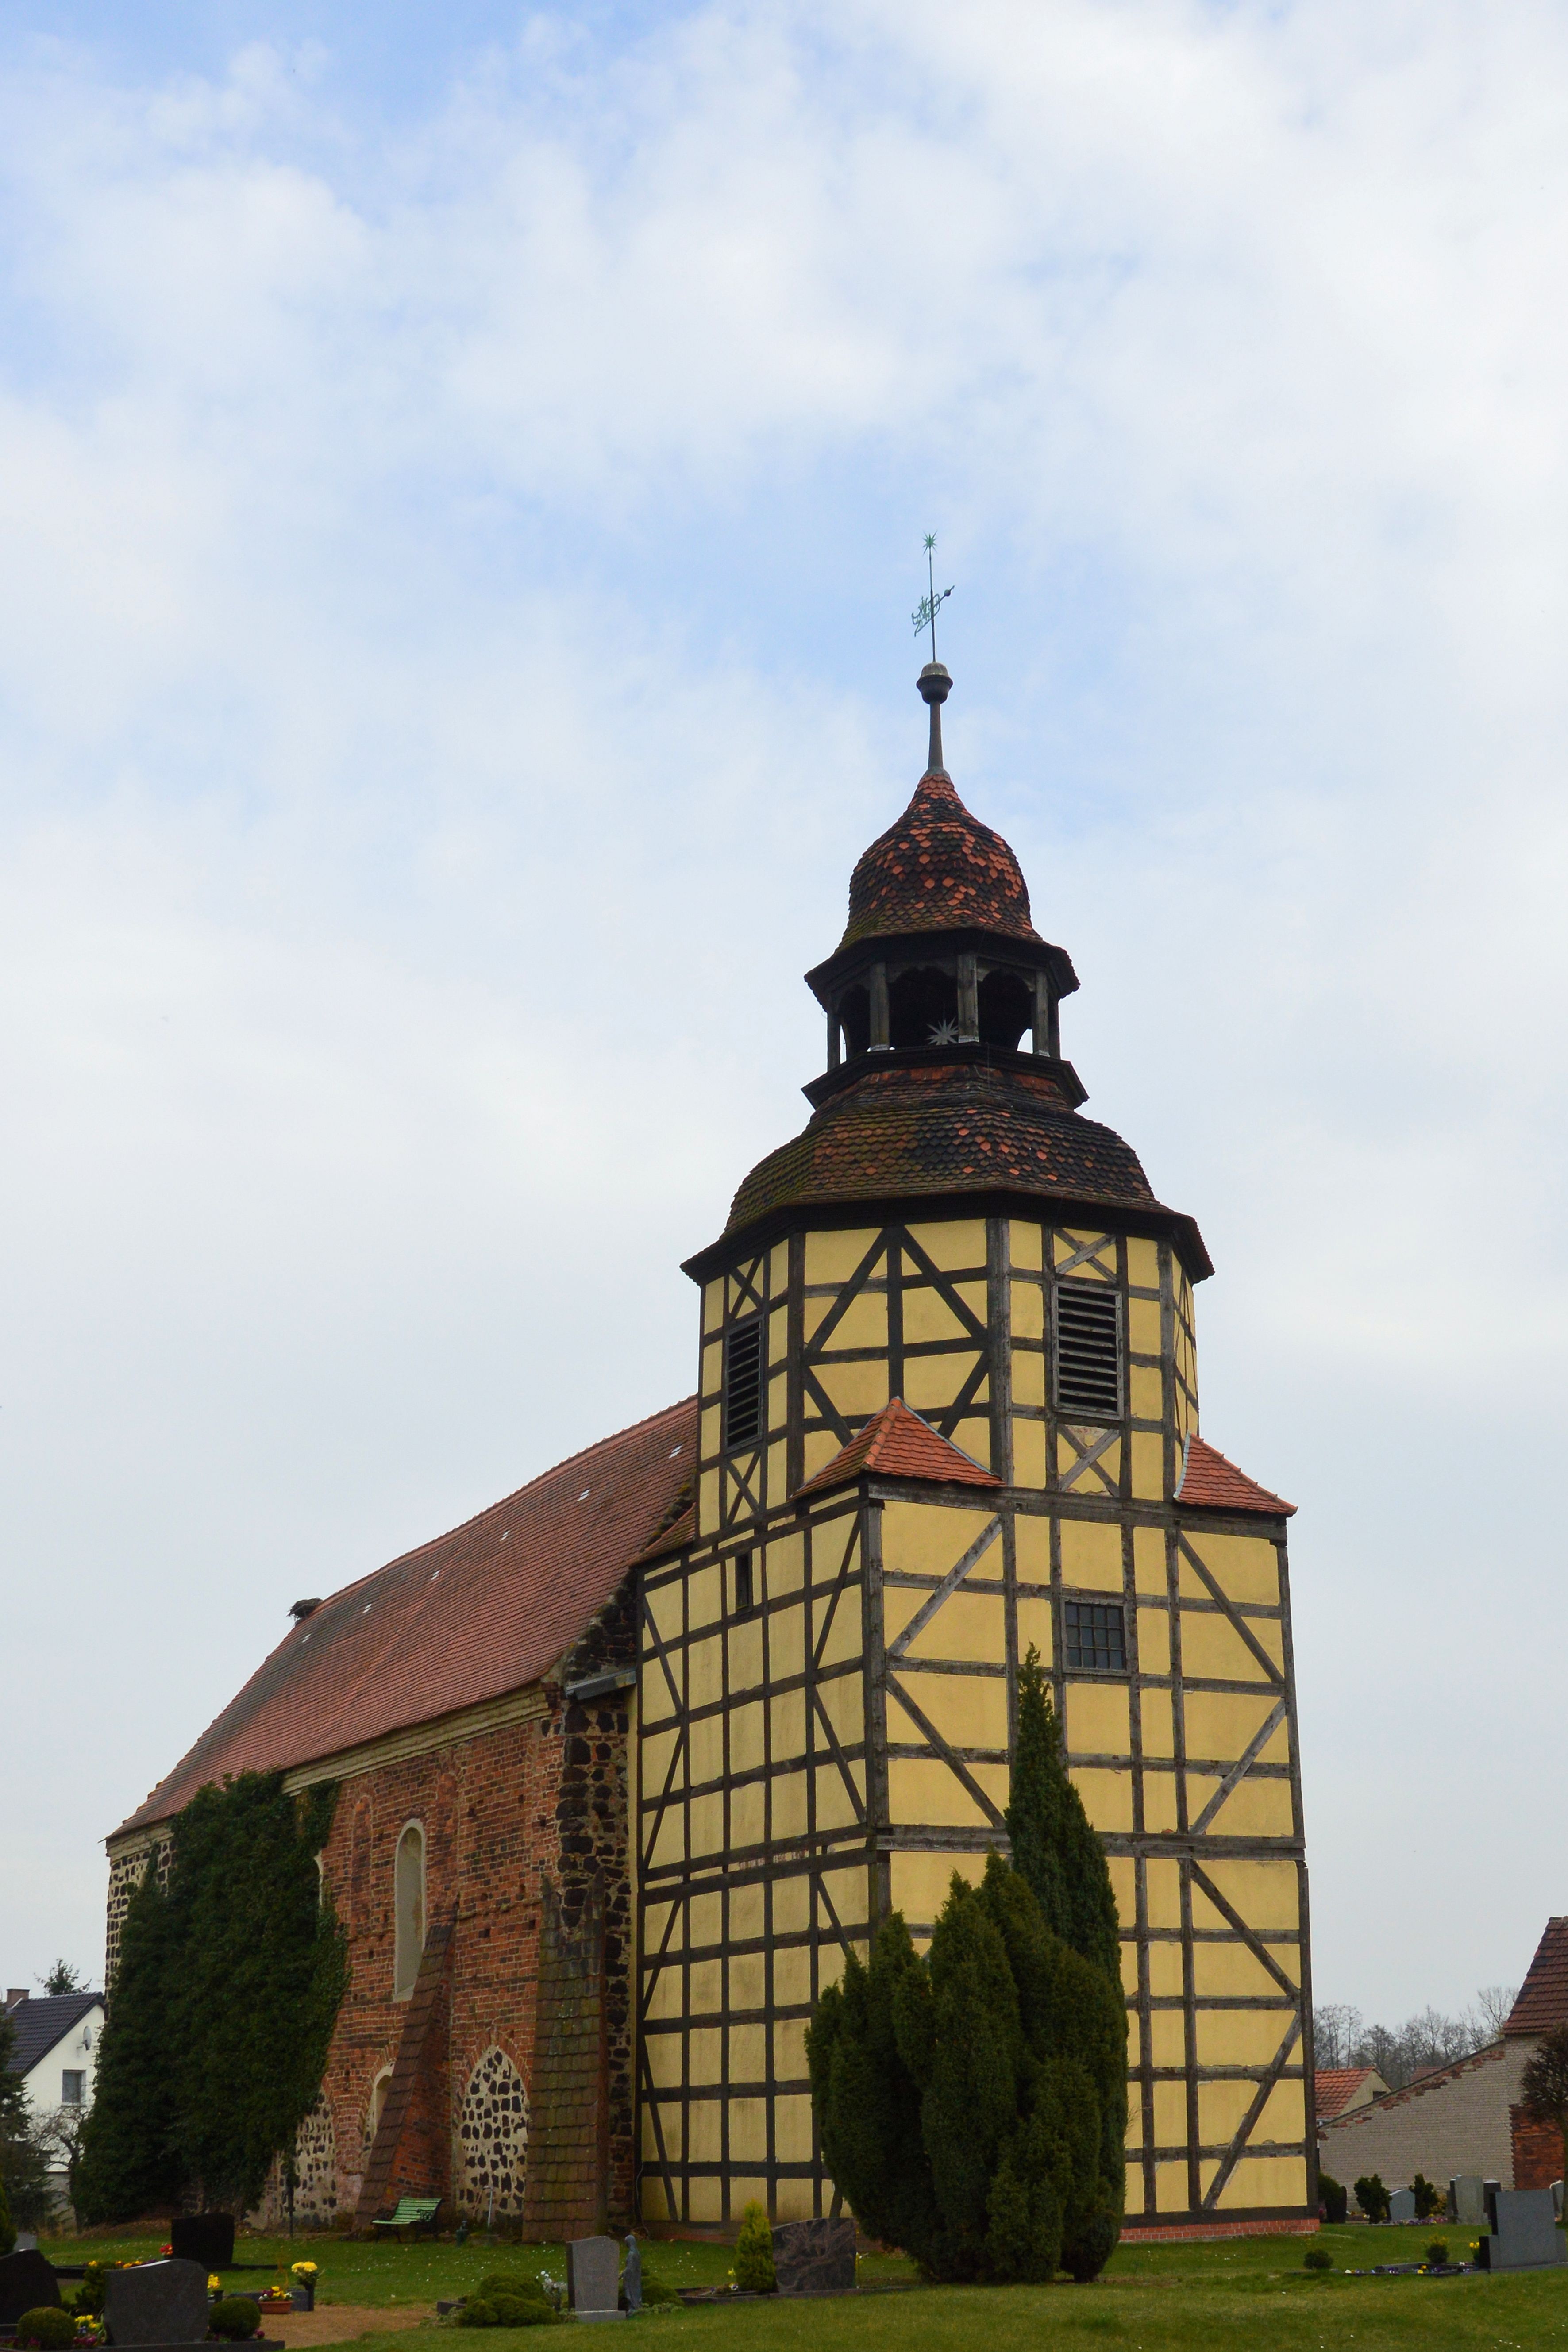
building, tower, landmark, church, chapel, christian, place of worship, bell tower, pray, spire, steeple, saxony anhalt, truss tower, l ben